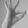
ASL letter: F